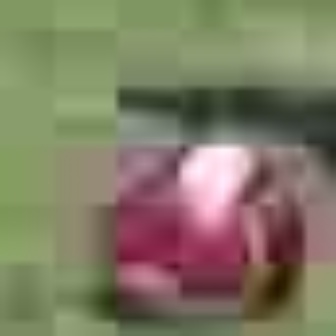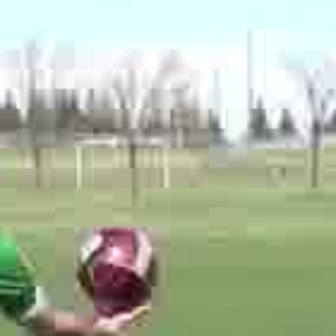
  Please identify the target specified by the bounding box [84,114,295,326] in the first image and locate it in the second image. Return the coordinates in [x_min,y_min,x_max,y_max] format.
Answer: [68,222,157,311]